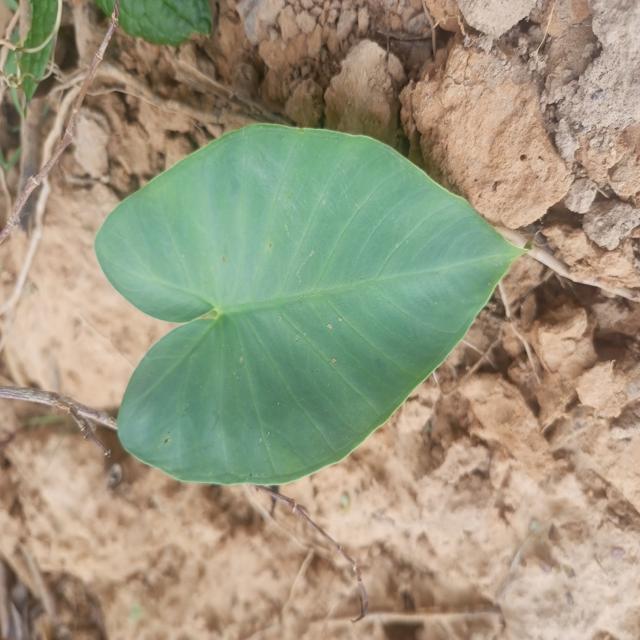
Label: Healthy